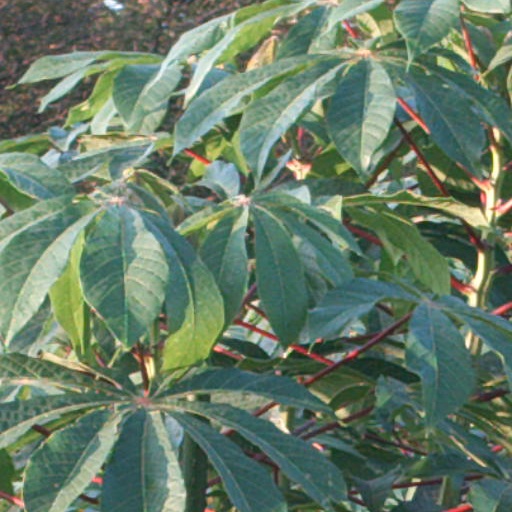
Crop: cassava